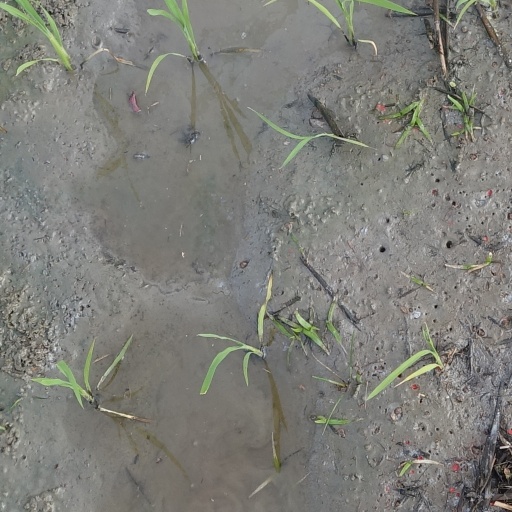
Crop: rice